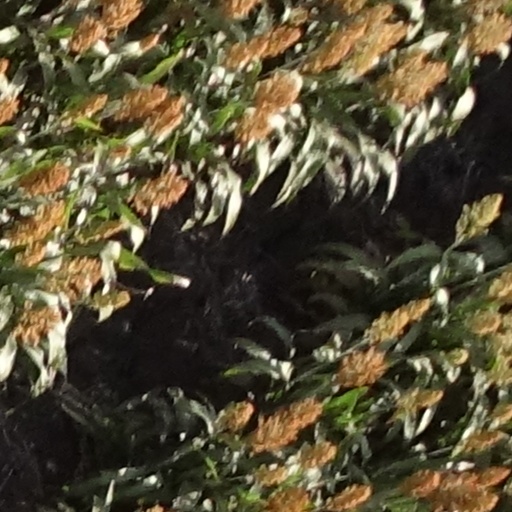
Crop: sorghum